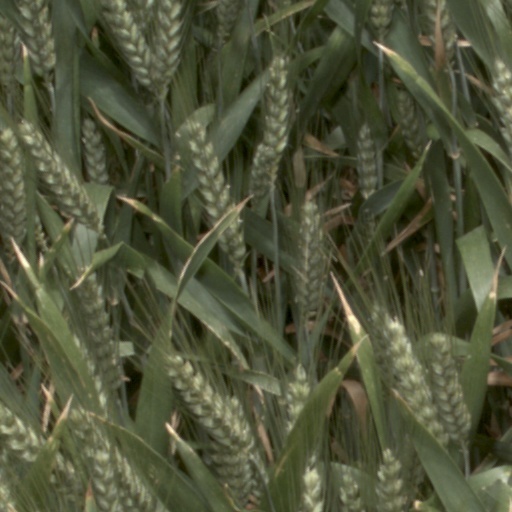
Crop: wheat